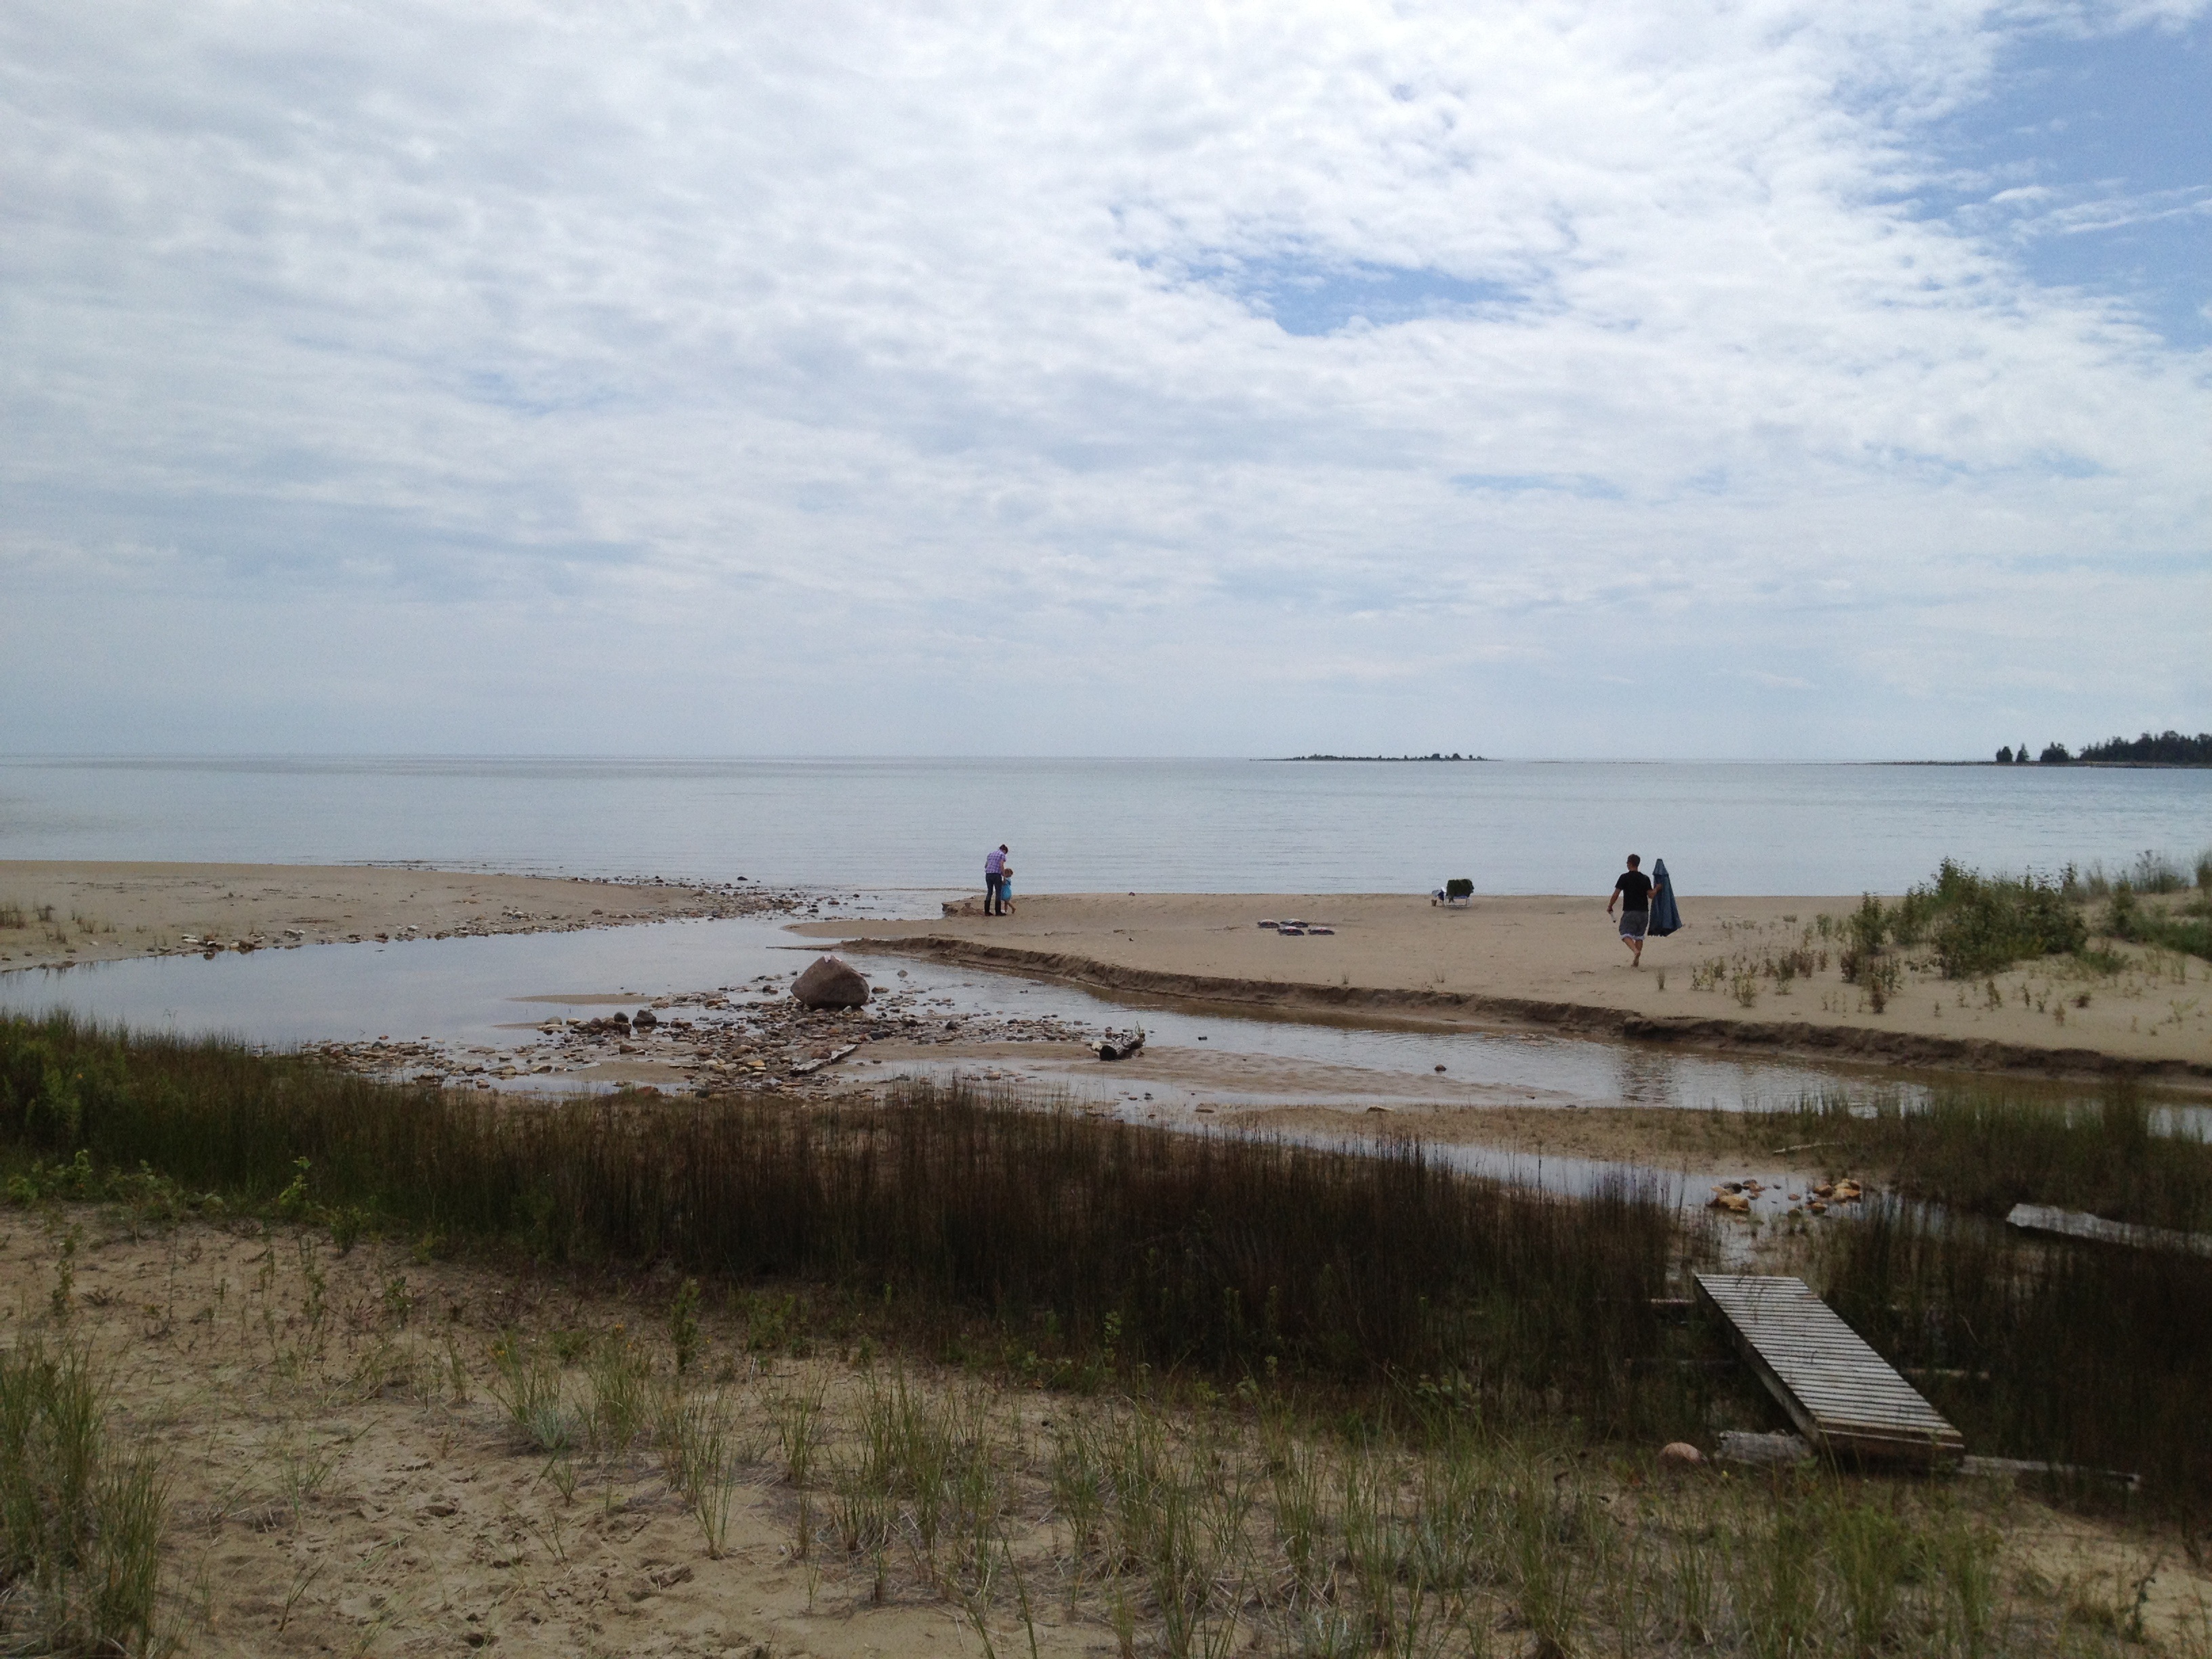
beach, landscape, sea, coast, water, nature, sand, ocean, marsh, shore, lake, cove, bay, island, reservoir, waterway, body of water, canada, wetland, ontario, habitat, loch, estuary, mudflat, manitoulin island, manitoulin